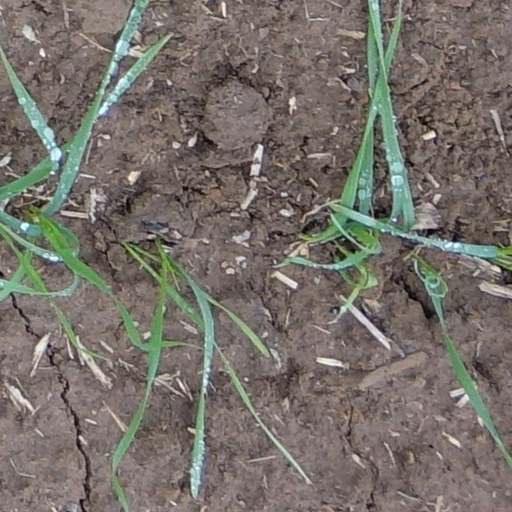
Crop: wheat